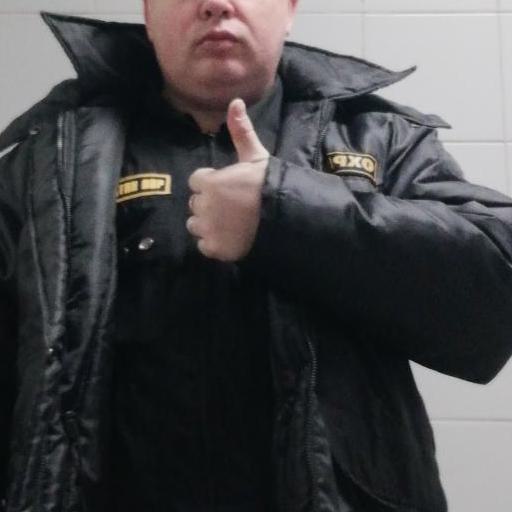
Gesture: like